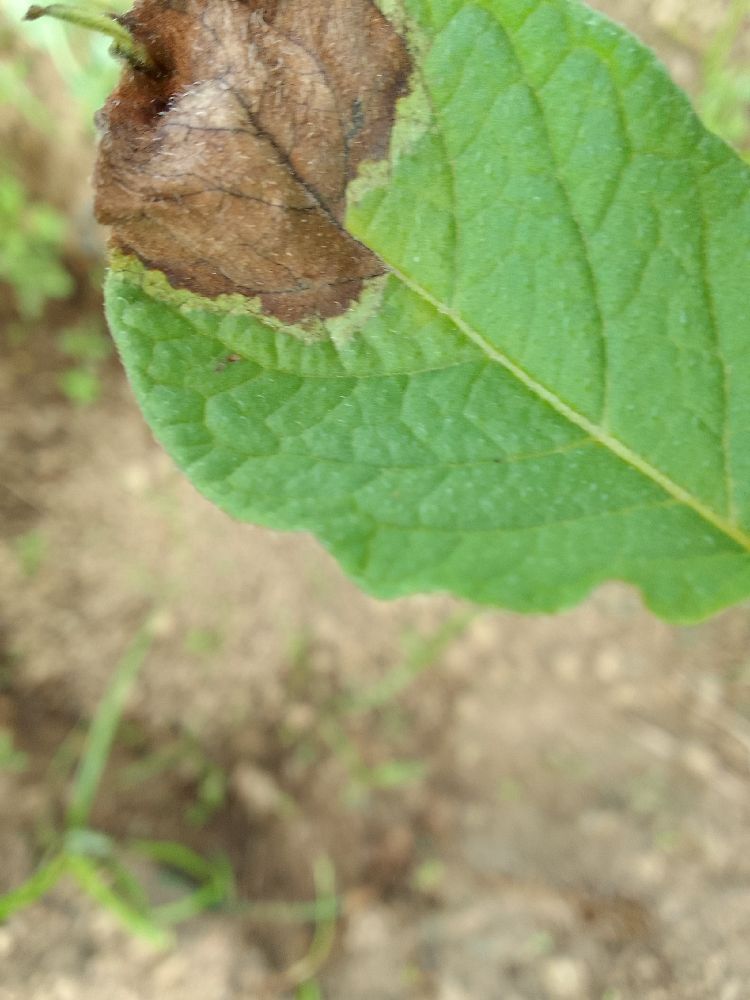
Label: Late blight